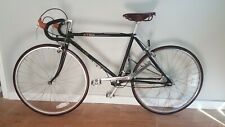
Vehicle type: Bikes